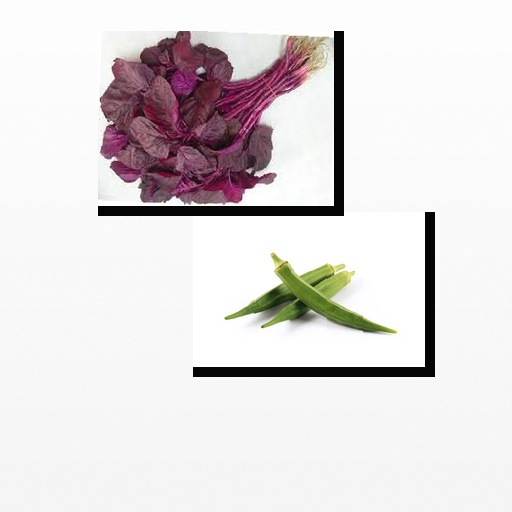
Food items: amaranth, okra